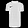
Label: T - shirt / top